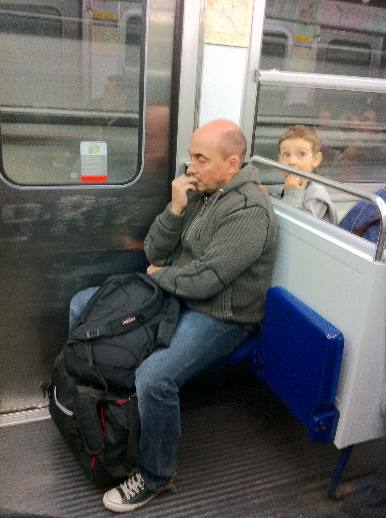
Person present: Yes